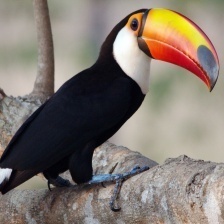
Species: TOUCHAN
Scientific name: RAMPHASTIDAE
ImageNet parent category: toucan